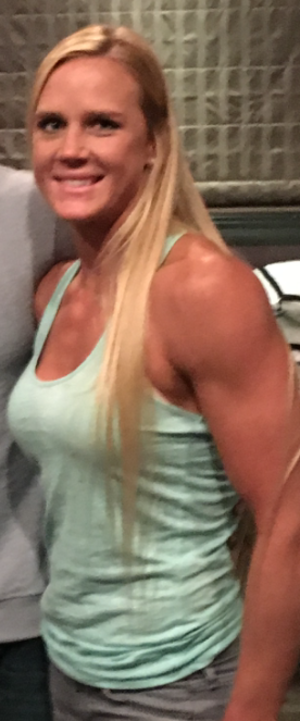
Holly Holm
Holly Holm i 2016
Holly Rene Holm-Kirkpatrick, er en amerikansk MMA-udøver og flergange verdensmester i boksning som siden 2015 har konkurreret i organisationen Ultimate Fighting Championship hvor hun mellem november 2015 og marts 2016 var mester i bantamvægt. Hun er også tidligere kickboxer. Hun er rangeret af BoxRec som den næstbedste kvindelige professionelle bokser nogensinde.